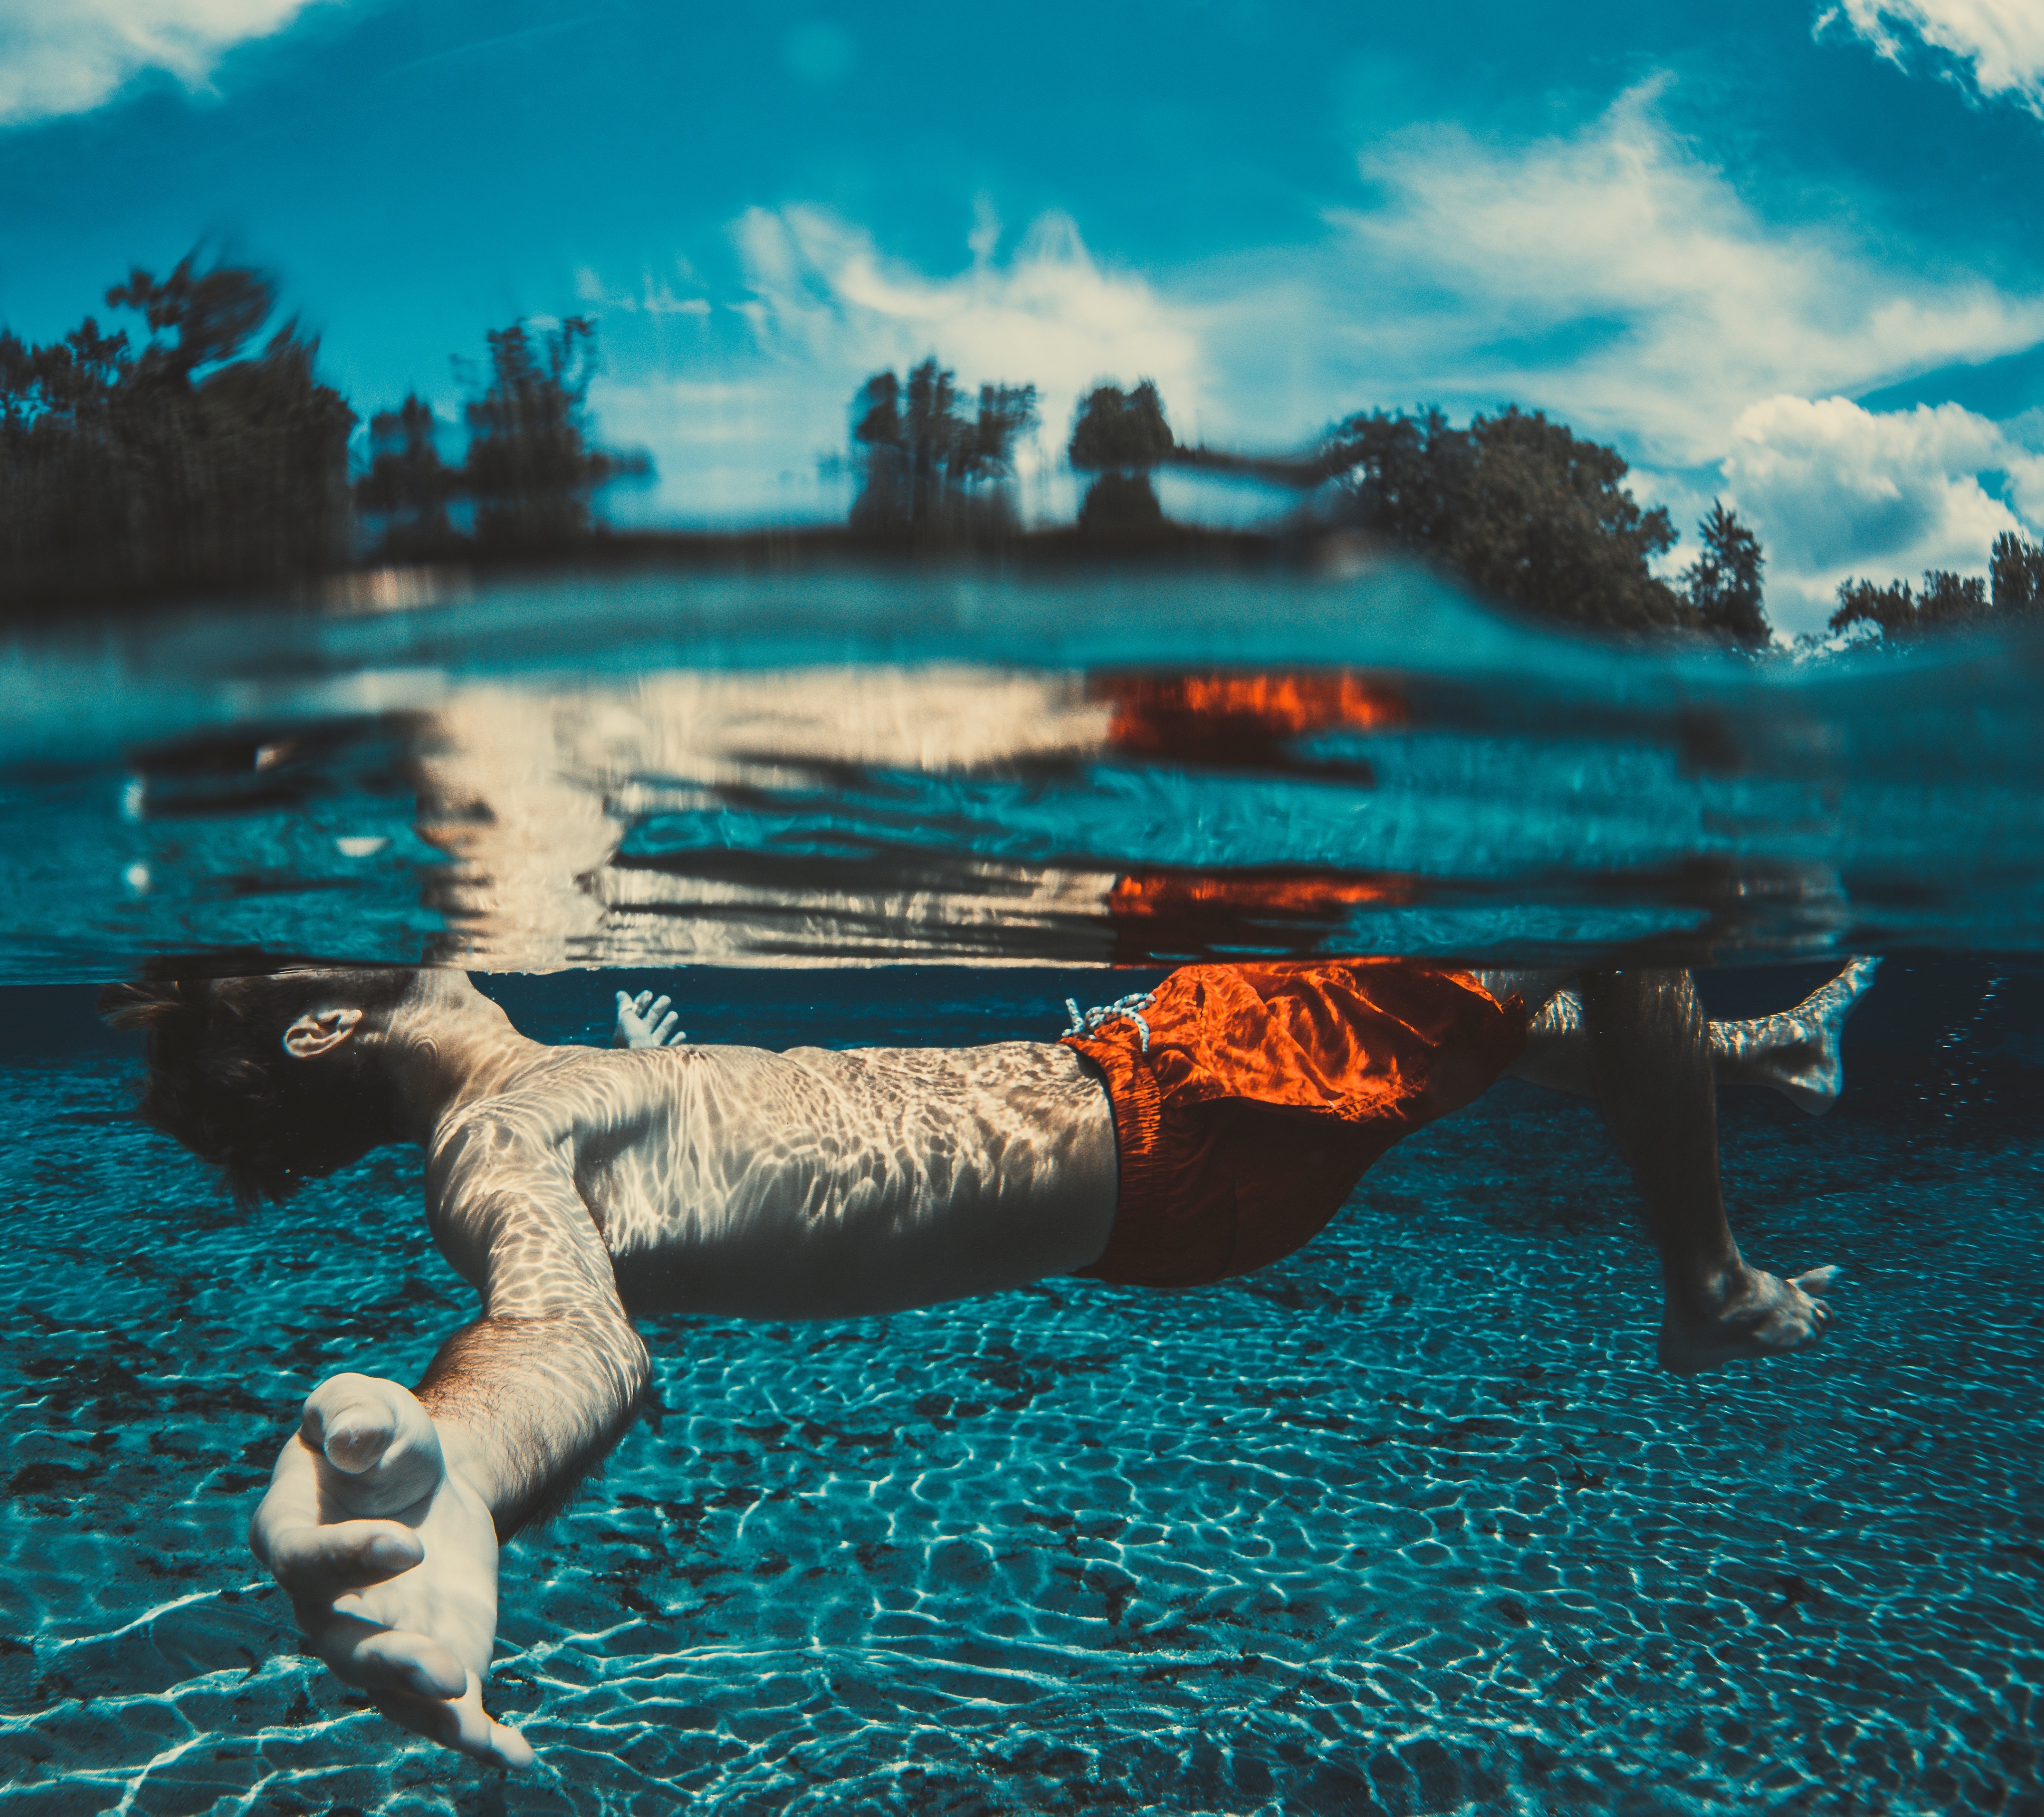
sea, tree, water, ocean, cloud, sky, wave, diving, underwater, reflection, blue, swimming, water sport